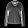
Label: Pullover